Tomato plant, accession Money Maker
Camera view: horizontal (90 deg, fisheye); turntable rotation: 270 degrees
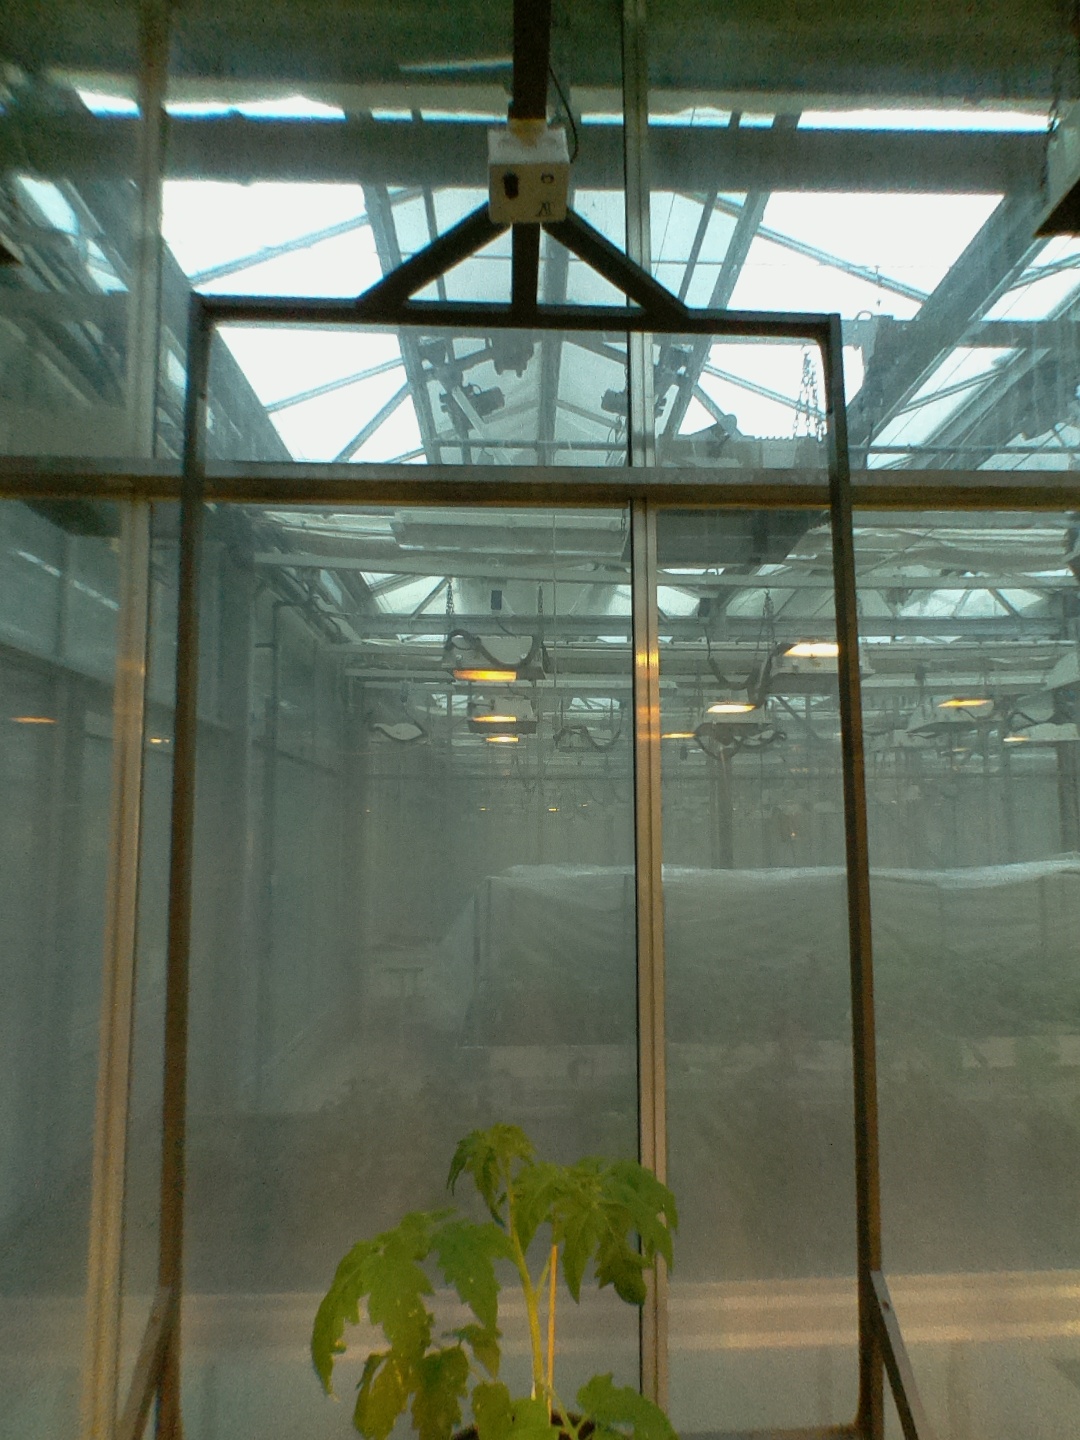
BBCH growth stage 14: 8 of true leaves visible